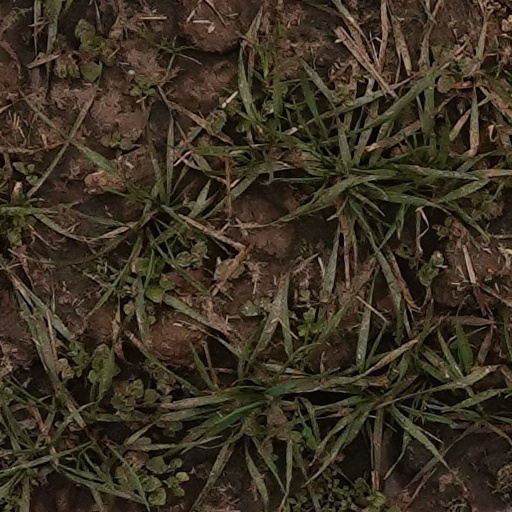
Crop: wheat